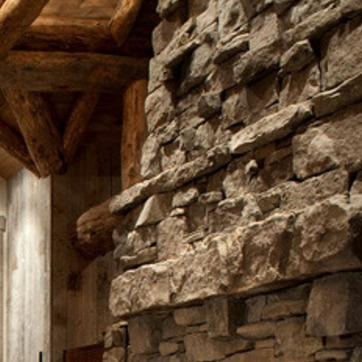
Material: stone